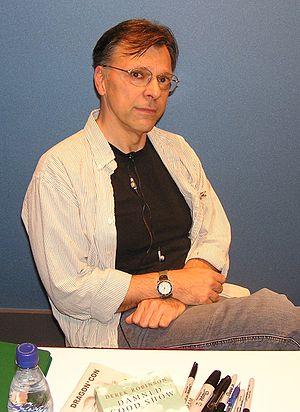
L'âge de bronze des comics est une période de l'histoire de la bande dessinée américaine qui s'étend du début des années 1970 à 1986. Elle vient après l'âge d'or et l'âge d'argent des comics. La fin de cet âge d'argent, et par conséquent le début de l'âge de bronze, n'est pas facilement datable et différents évènements servent à marquer la rupture entre les deux périodes. Toutefois, les différences entre les deux sont assez nombreuses pour que chacune ait son identité propre. L'âge de bronze se caractérise ainsi par l'arrivée d'une nouvelle génération d'auteurs, de nouveaux genres qui remplacent les plus classiques, de nouvelles formes de diffusion et de vente des comics, l'apparition de nouveaux formats et la meilleure reconnaissance du travail des artistes.